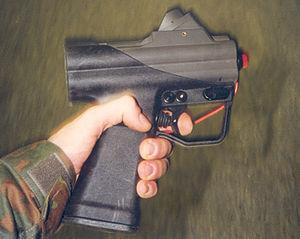
Une arme à feu sous-marine est une arme à feu conçue pour être utilisée sous l'eau.
Le HK P11 est un pistolet sous-marin allemand produit par la firme Heckler & Koch. Commercialisé à partir de 1976, il est en service dans de nombreuses unités de nageurs de combat d'Europe occidentale, mais aussi dans les forces spéciales américaines et israéliennes.